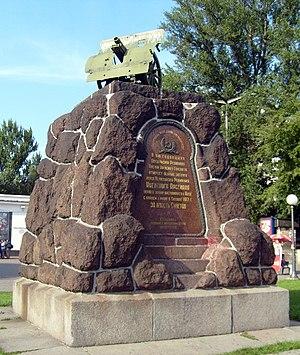
Vassili Leontievitch Kotchoubeï, né en 1640 et exécuté le 26 juillet 1708 à Borchtchagovska, est un homme politique et militaire ukrainien, régent du bureau militaire en 1681, secrétaire général, général de Justice, en 1700, il élevé au rang de stolnik, il prit part aux Campagnes d'Azov.